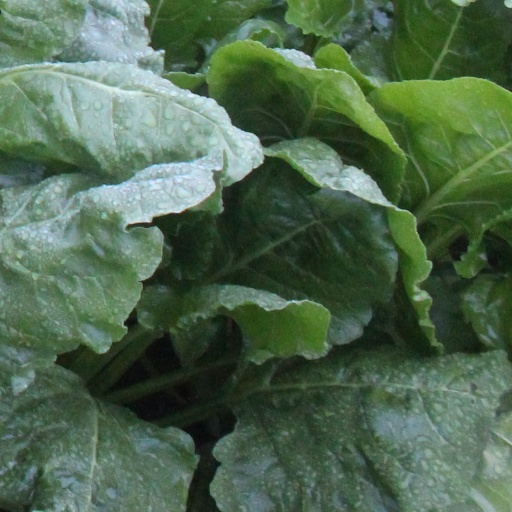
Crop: sugar beet